Anton Matthias Sprickmann

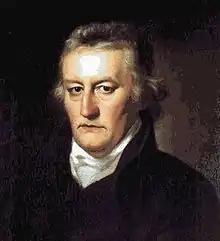
Anton Matthias Sprickmann

Anton Matthias Sprickmann (7 September 1749 – 22 November 1833) was a German writer and lawyer. He was born and died in Münster.